Chimu Airfield

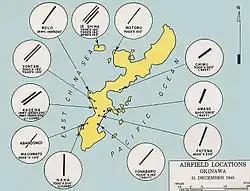
Location of Chimu Airfield

Post war the base was repurposed by USN Mobile Construction Battalions 3, 9 and 11. On September 20, 1965, the base was reopened by the United States Marine Corps as Camp Hansen.